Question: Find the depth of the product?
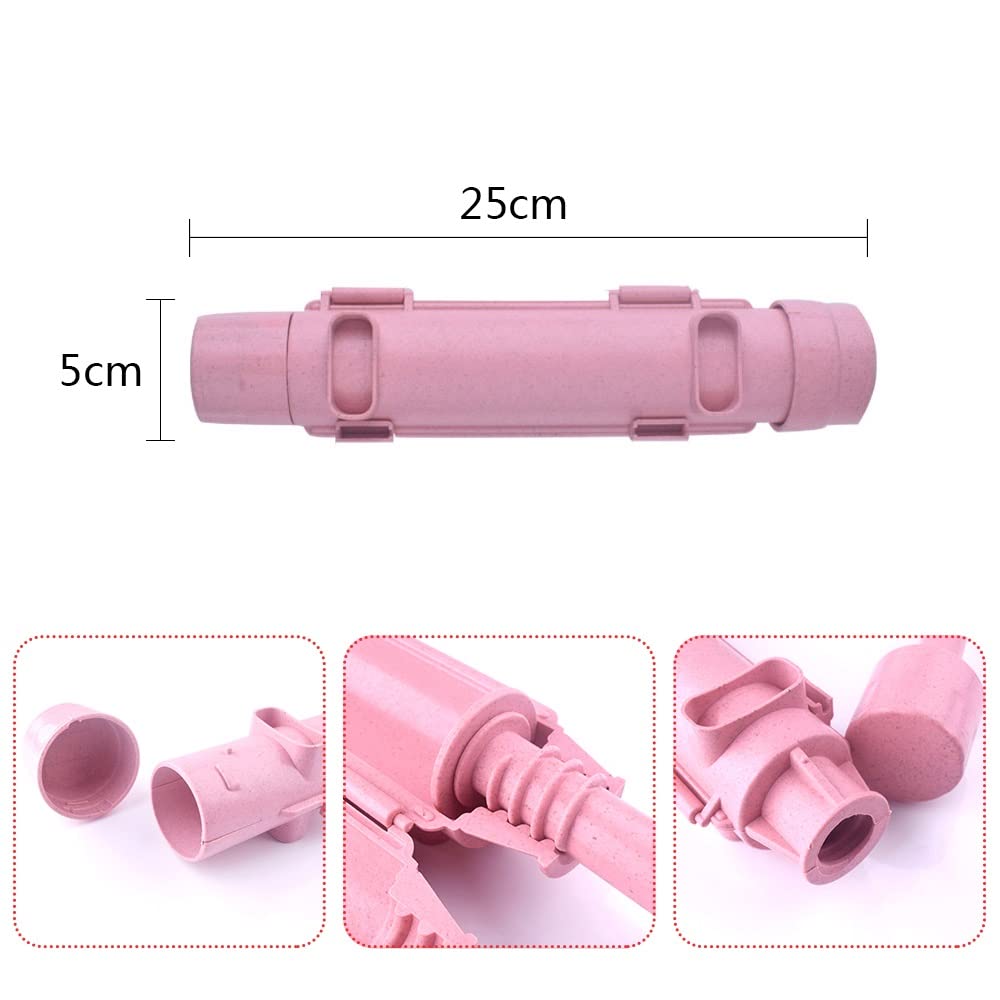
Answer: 25.0 centimetre